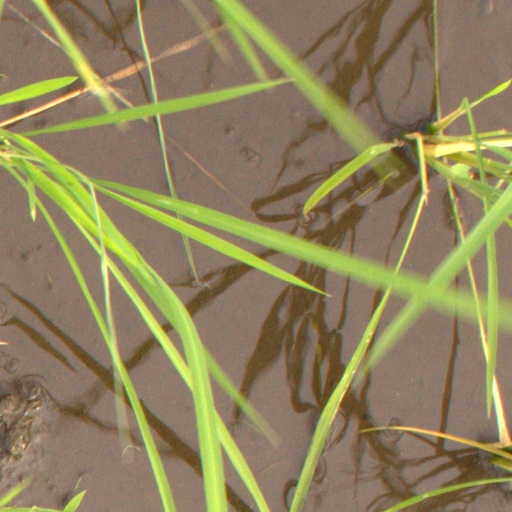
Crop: rice